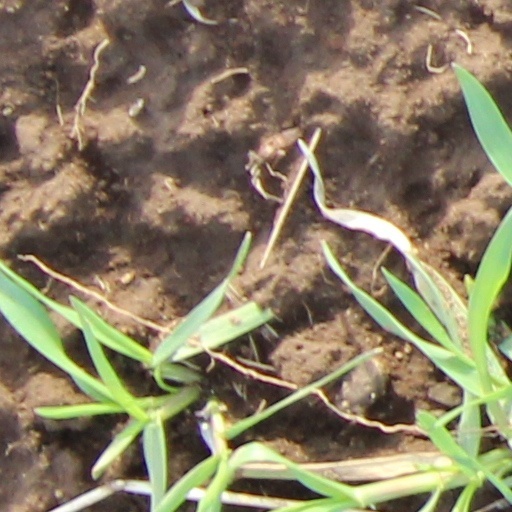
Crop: wheat